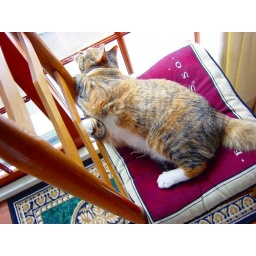
Playing on a dining room chair by the patio door. Taken by Ron.